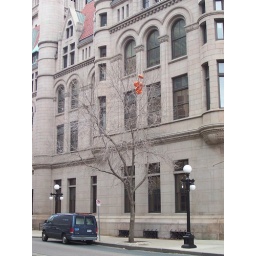
I love the orange balloons stuck in the tree